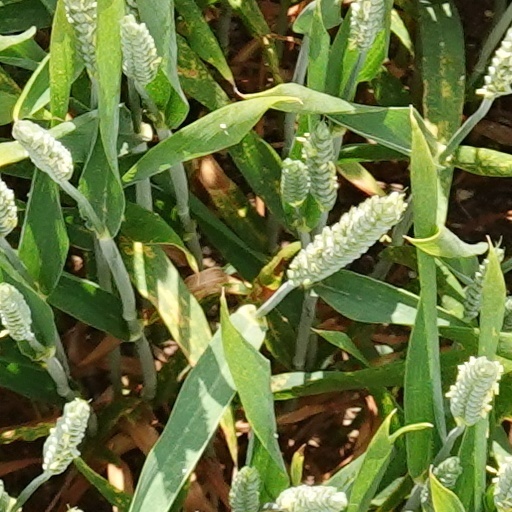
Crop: wheat